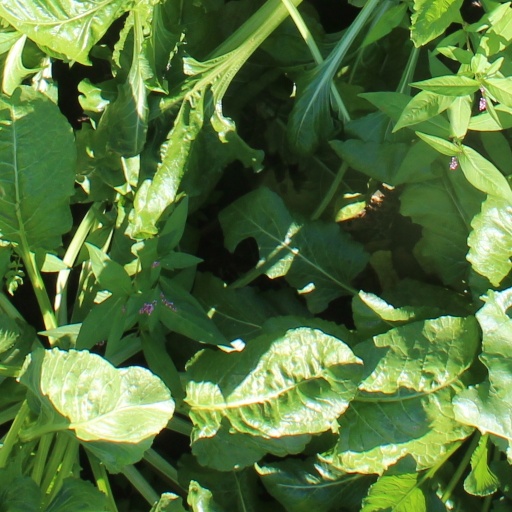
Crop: sugar beet